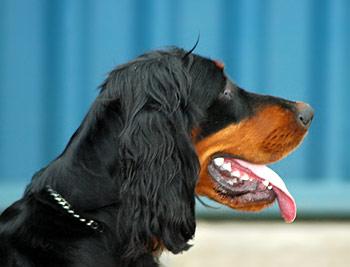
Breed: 228-n000085-Gordon_setter